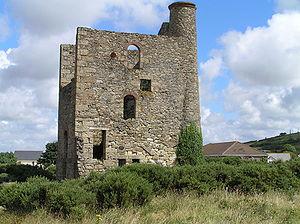
Dolcoath mine fut une mine de cuivre et d'étain à Camborne, Cornouailles, Royaume-Uni. Son nom dérive du cornique pour anciennes terres et elle était également connue affectueusement sous le nom Reine des mines de Cornouilles. Le site se trouve au nord-ouest de Carn Brea. Le route de Dolcoath rejoint la route A3047 et Chapel Hill. Le site se trouve au sud de cette route.
Camborne est une ville d'Angleterre située dans la région minière des Cornouailles. La ville de Camborne compte 23 000 habitants. Camborne et Redruth font partie de la plus grande agglomération urbaine de Cornouailles.
L'histoire des mines d'étain, l'un des grands métaux non ferreux qui fut le plus utilisé dans le Préhistoire et l'Antiquité, avant de jouer très tôt un rôle important dès le début de la révolution industrielle.